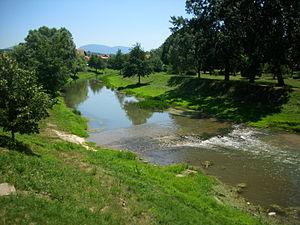
La Mlava, en serbe cyrillique Млава, est une rivière de Serbie et un affluent gauche du Danube. Sa longueur est de 158 km.